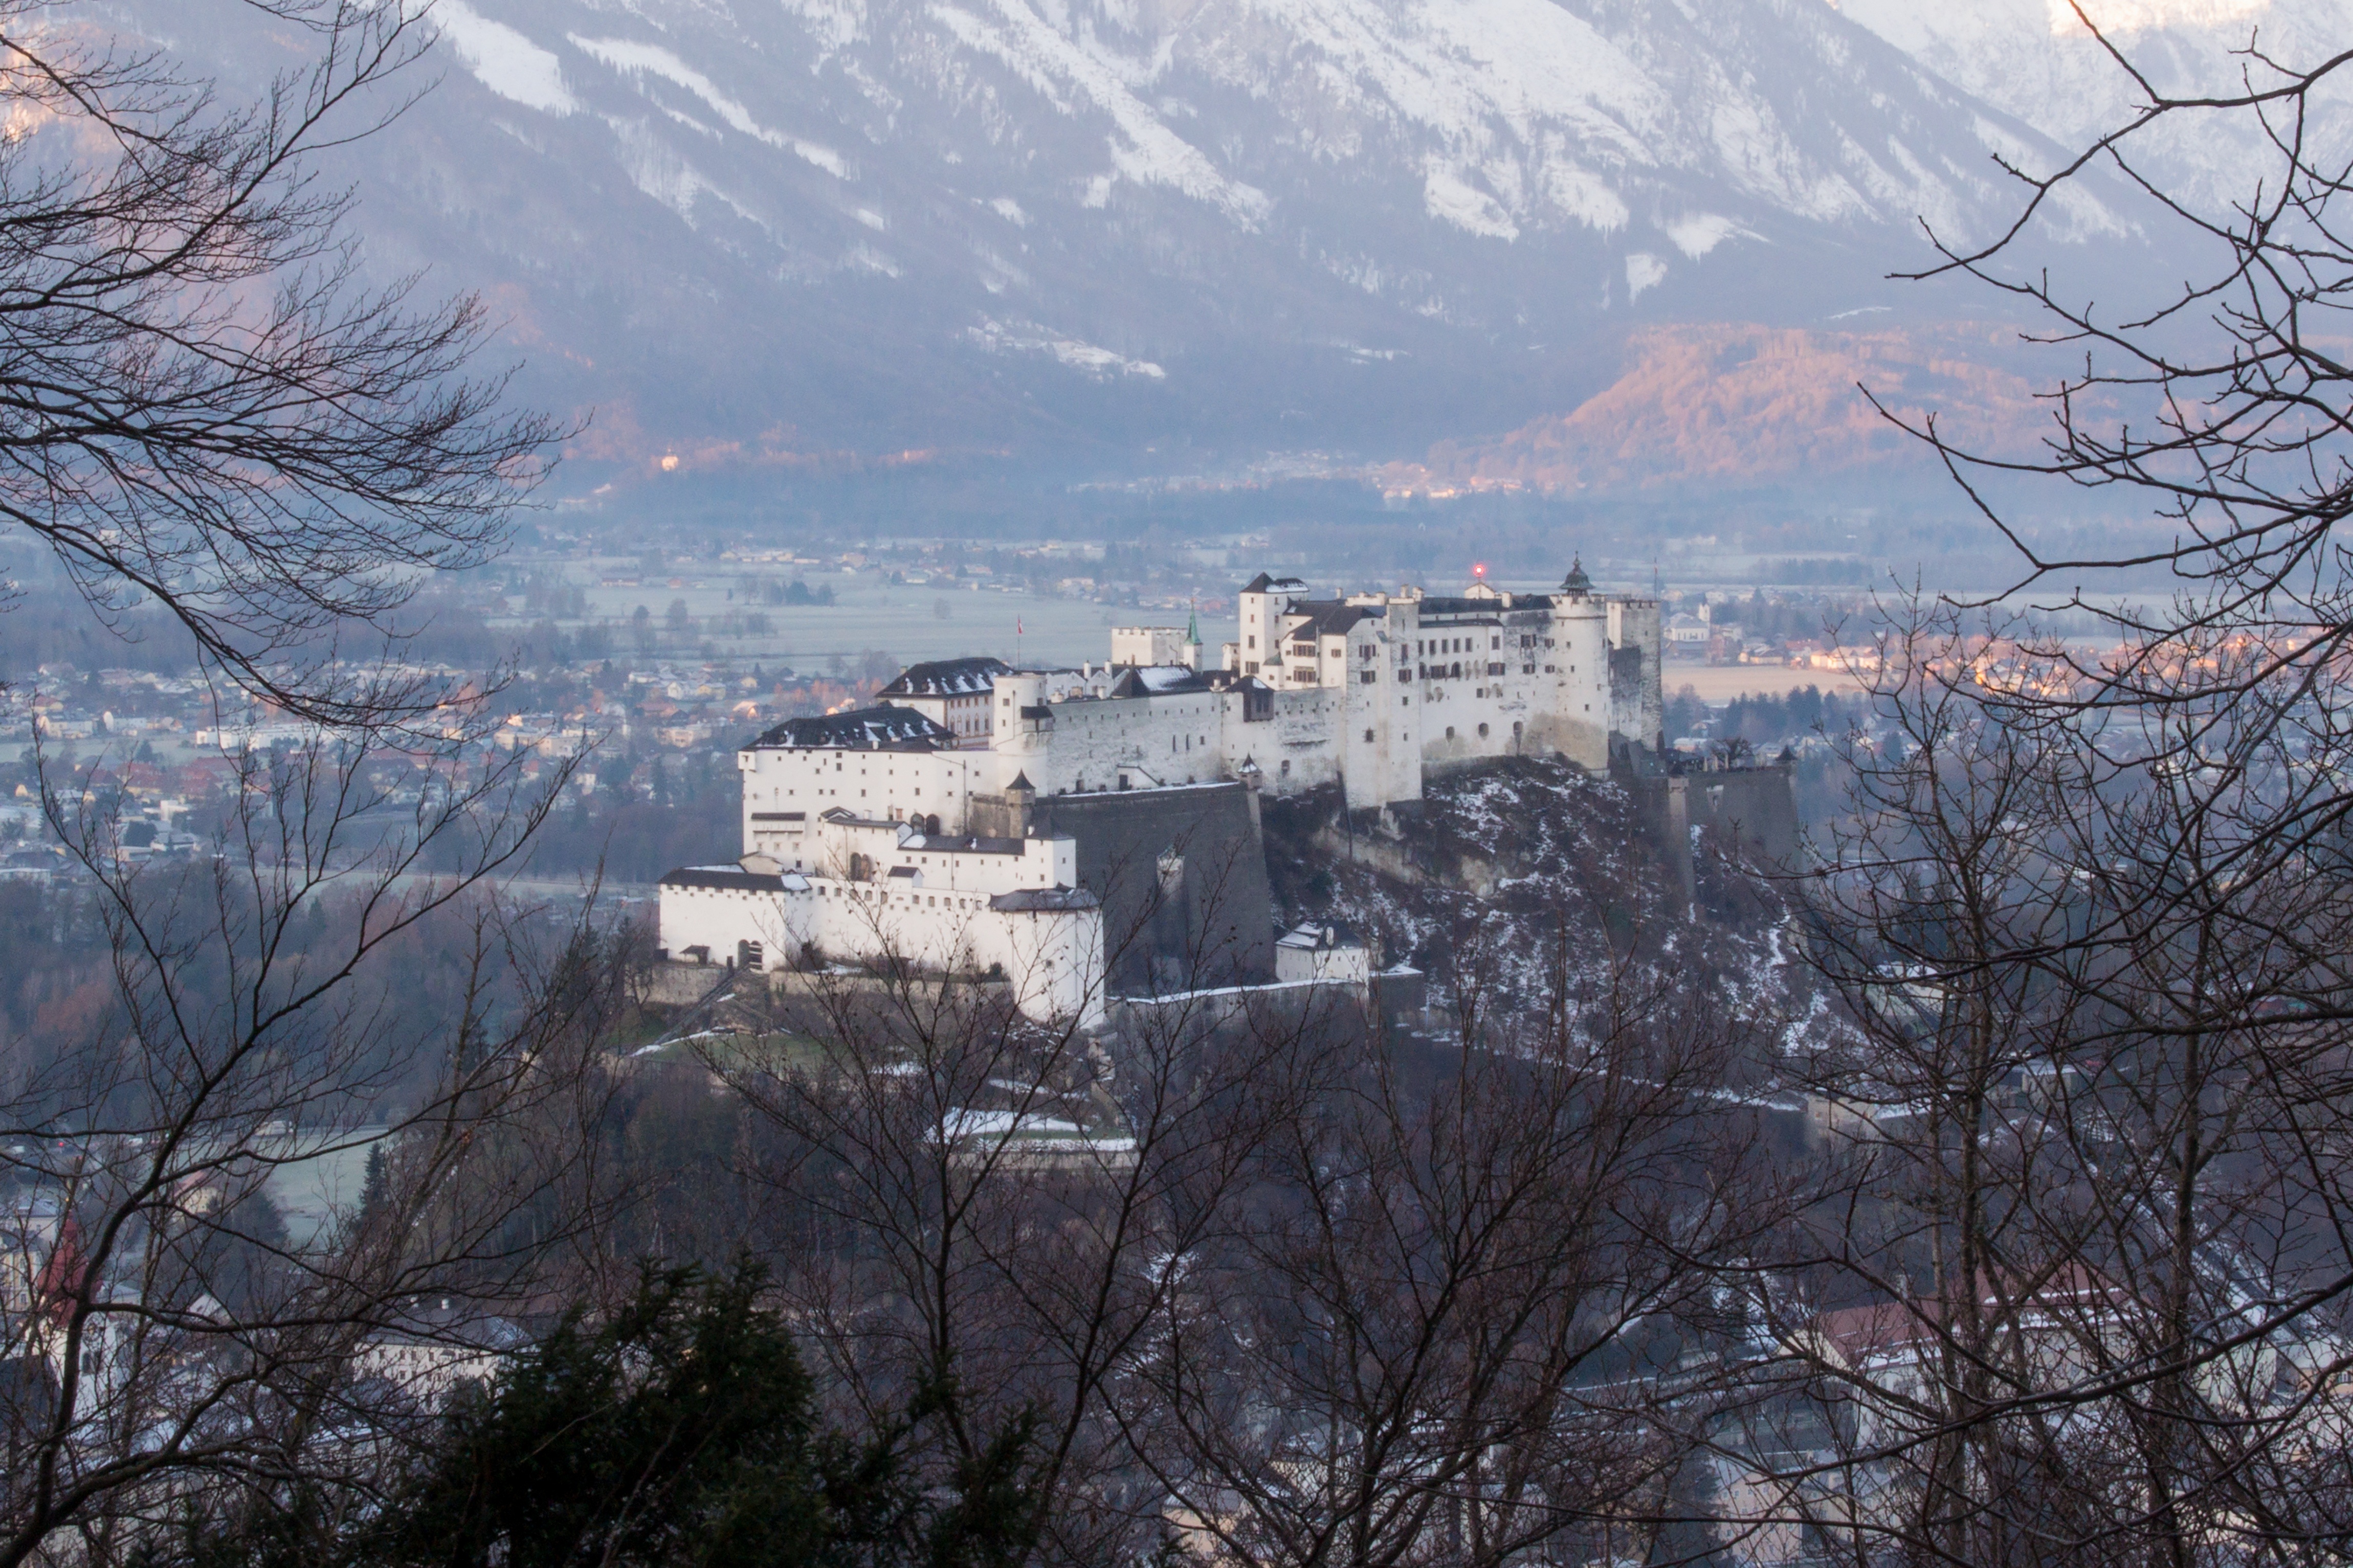
tree, mountain, snow, winter, plant, sunrise, skyline, morning, flower, mountain range, cityscape, spring, weather, season, austria, old town, festival, fortress, salzburg, morgenstimmung, m nchberg, atmospheric phenomenon, kapuzinerberg